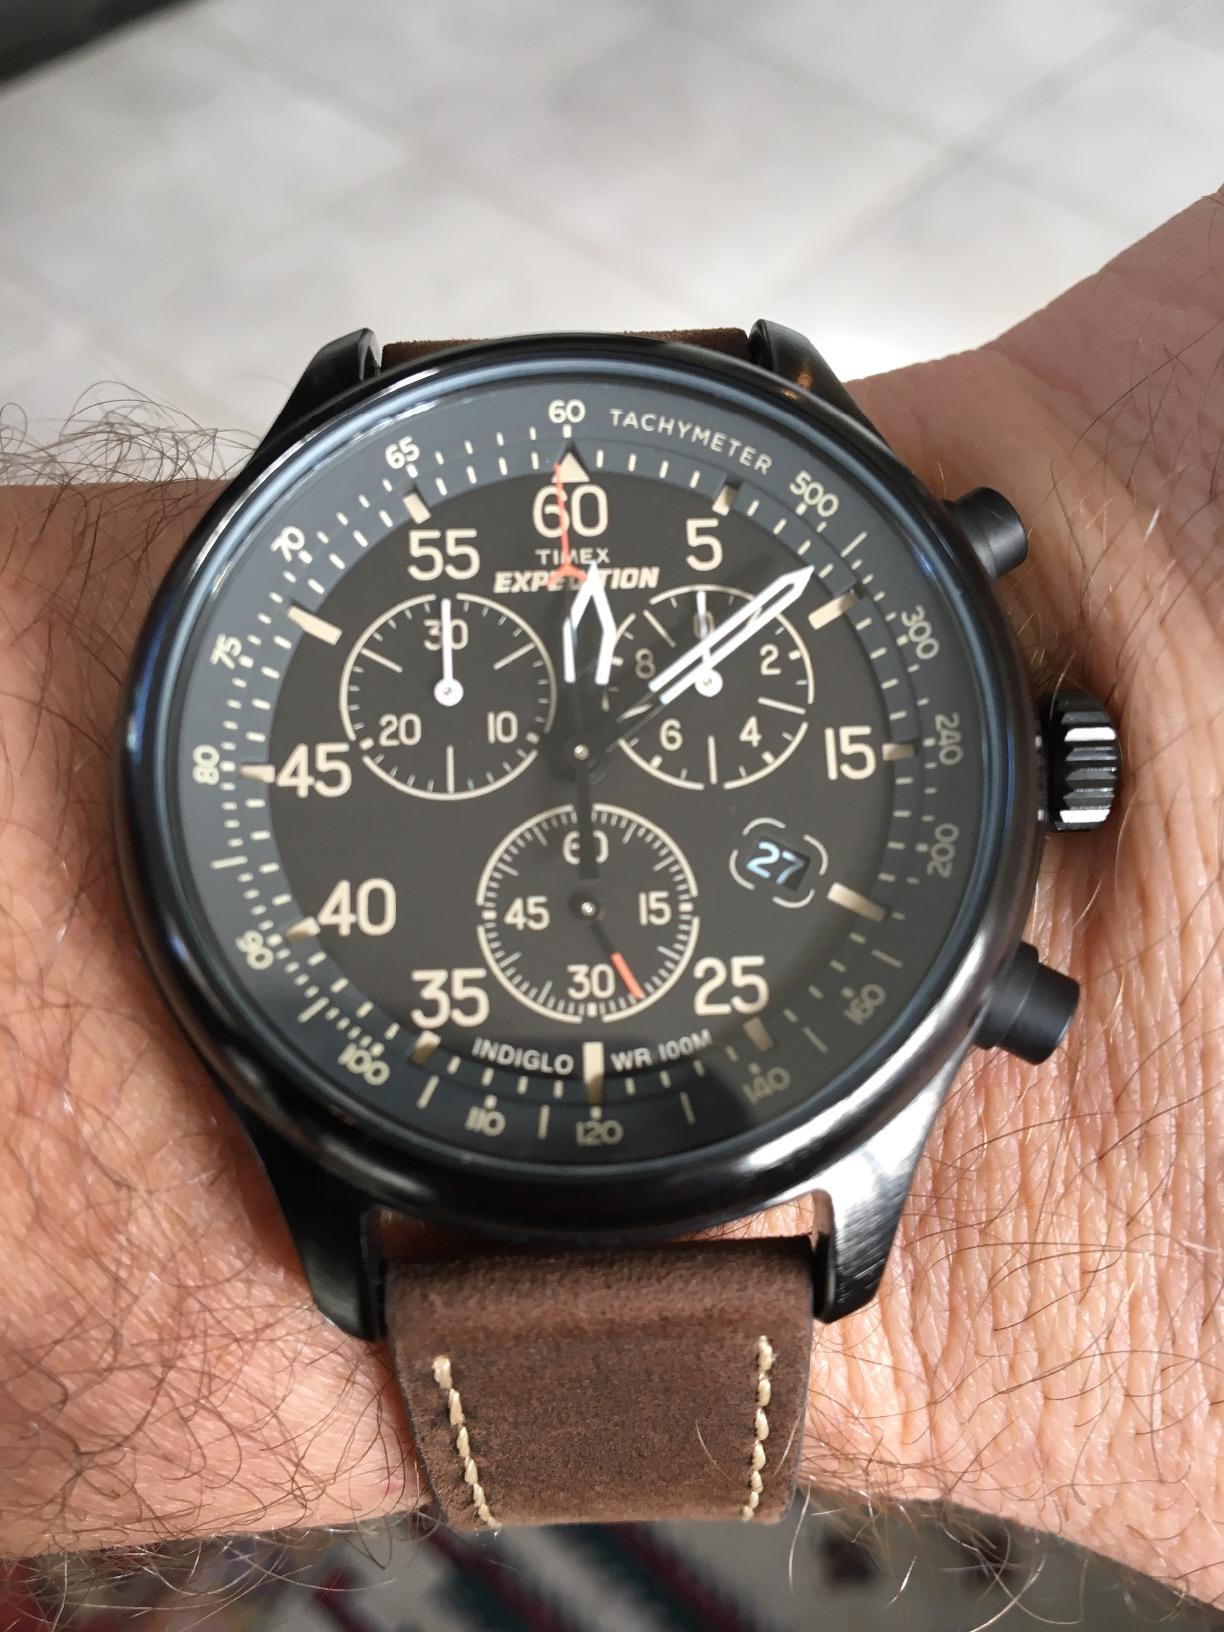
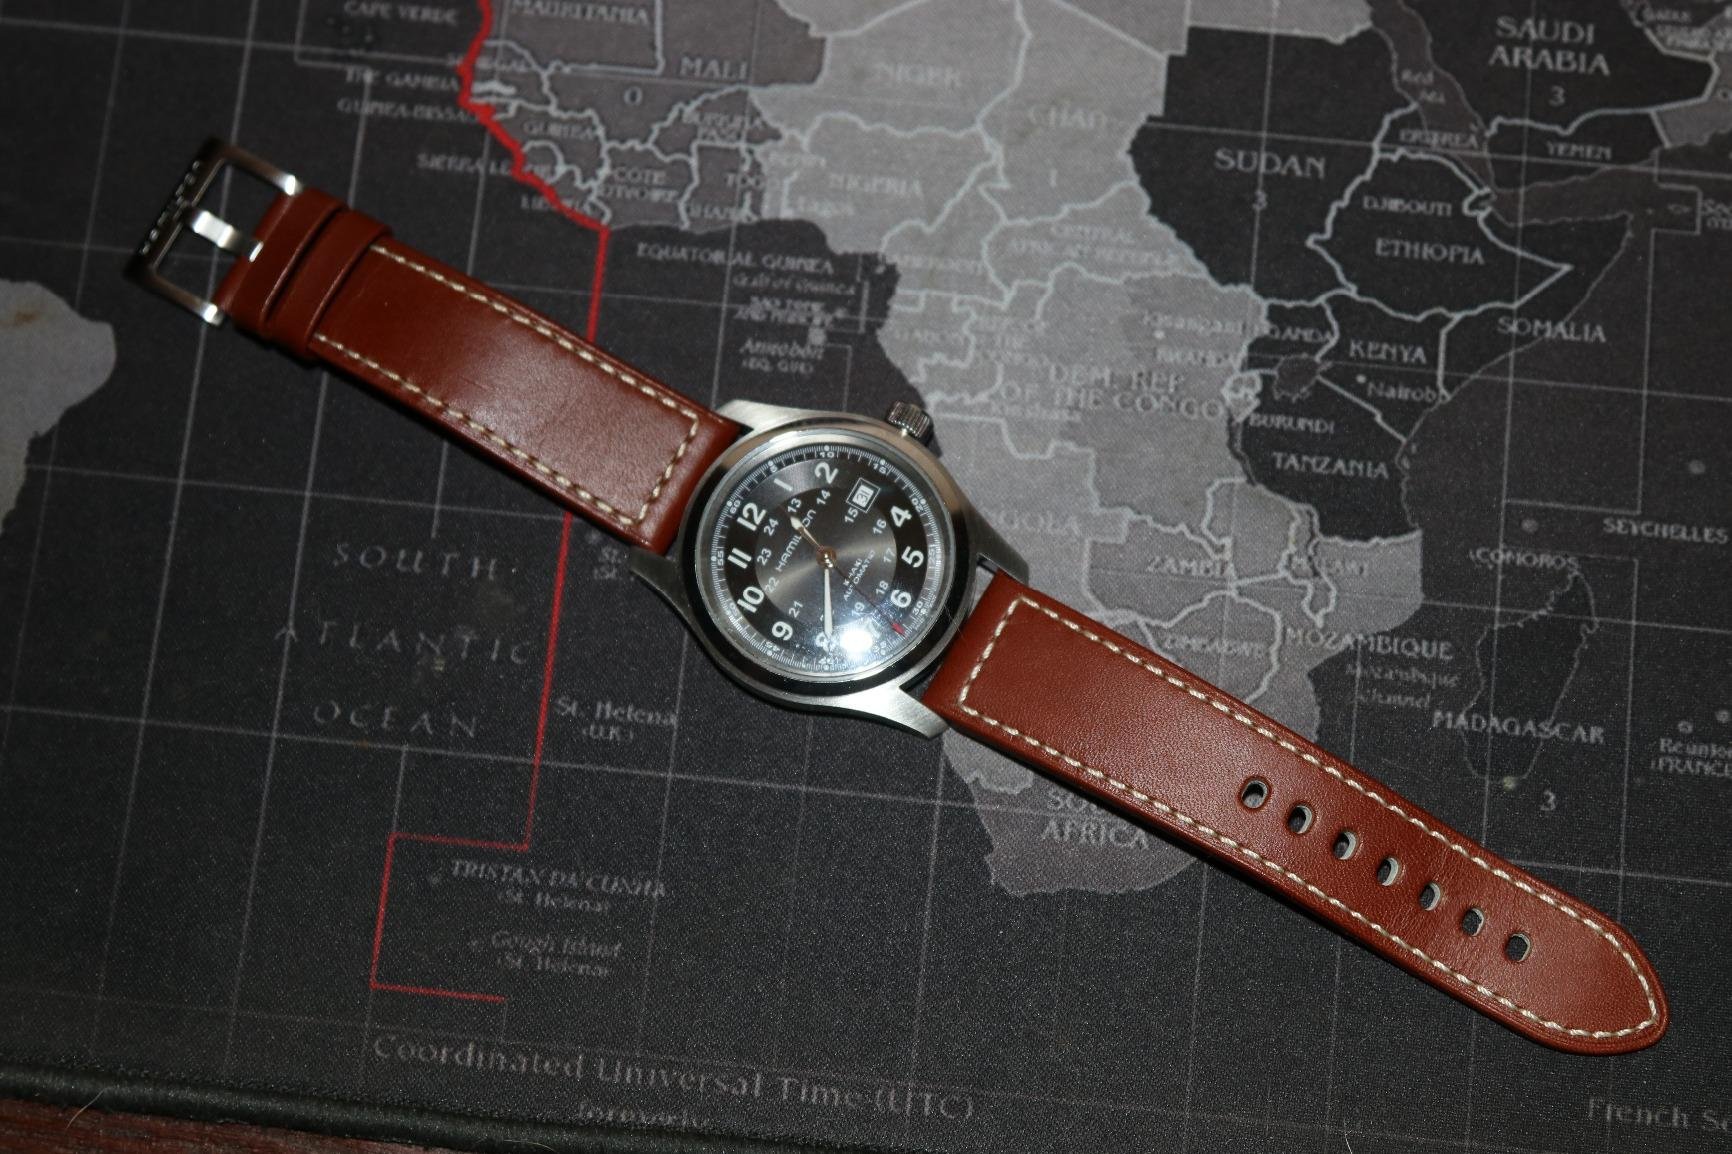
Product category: accessories_watch
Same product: no